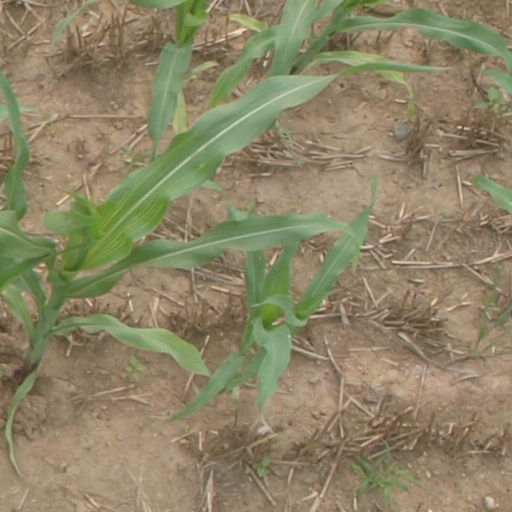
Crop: maize; corn